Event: Nepal Earthquake
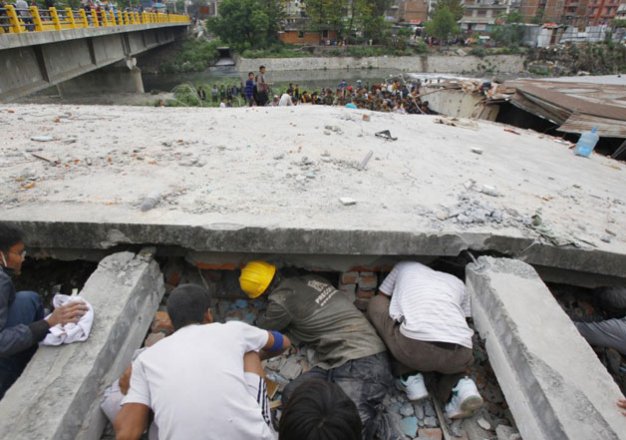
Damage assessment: damage